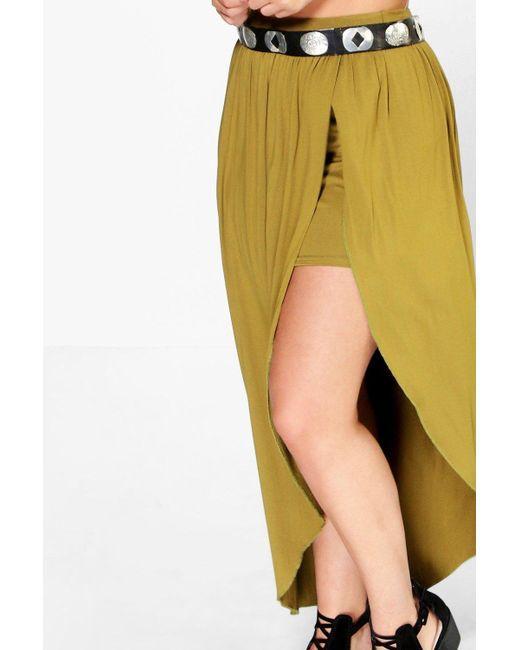
Senffarbener Rock mit Taillendetails